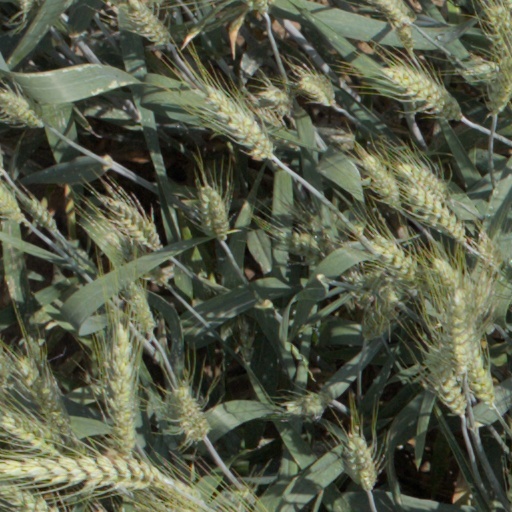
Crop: wheat